St Edmund's College, Cambridge

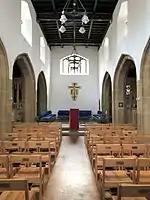
College Chapel

The chapel is a Grade II listed building designed by the architect Benedict Williamson CSSP and was consecrated by Cardinal Francis Bourne, Archbishop of Westminster in 1916. Notable for its simplicity and Gothic Revival architecture, the chapel is a Catholic foundation, although it is open to members of other Christian denominations. In 2003, a stained-glass window depicting the ministry of Saint Boniface of Crediton (c. 675 - 754 AD), the apostle to Germany, was donated by Stephen Frowen and blessed by Cardinal Cormac Murphy-O'Connor, Archbishop of Westminster.